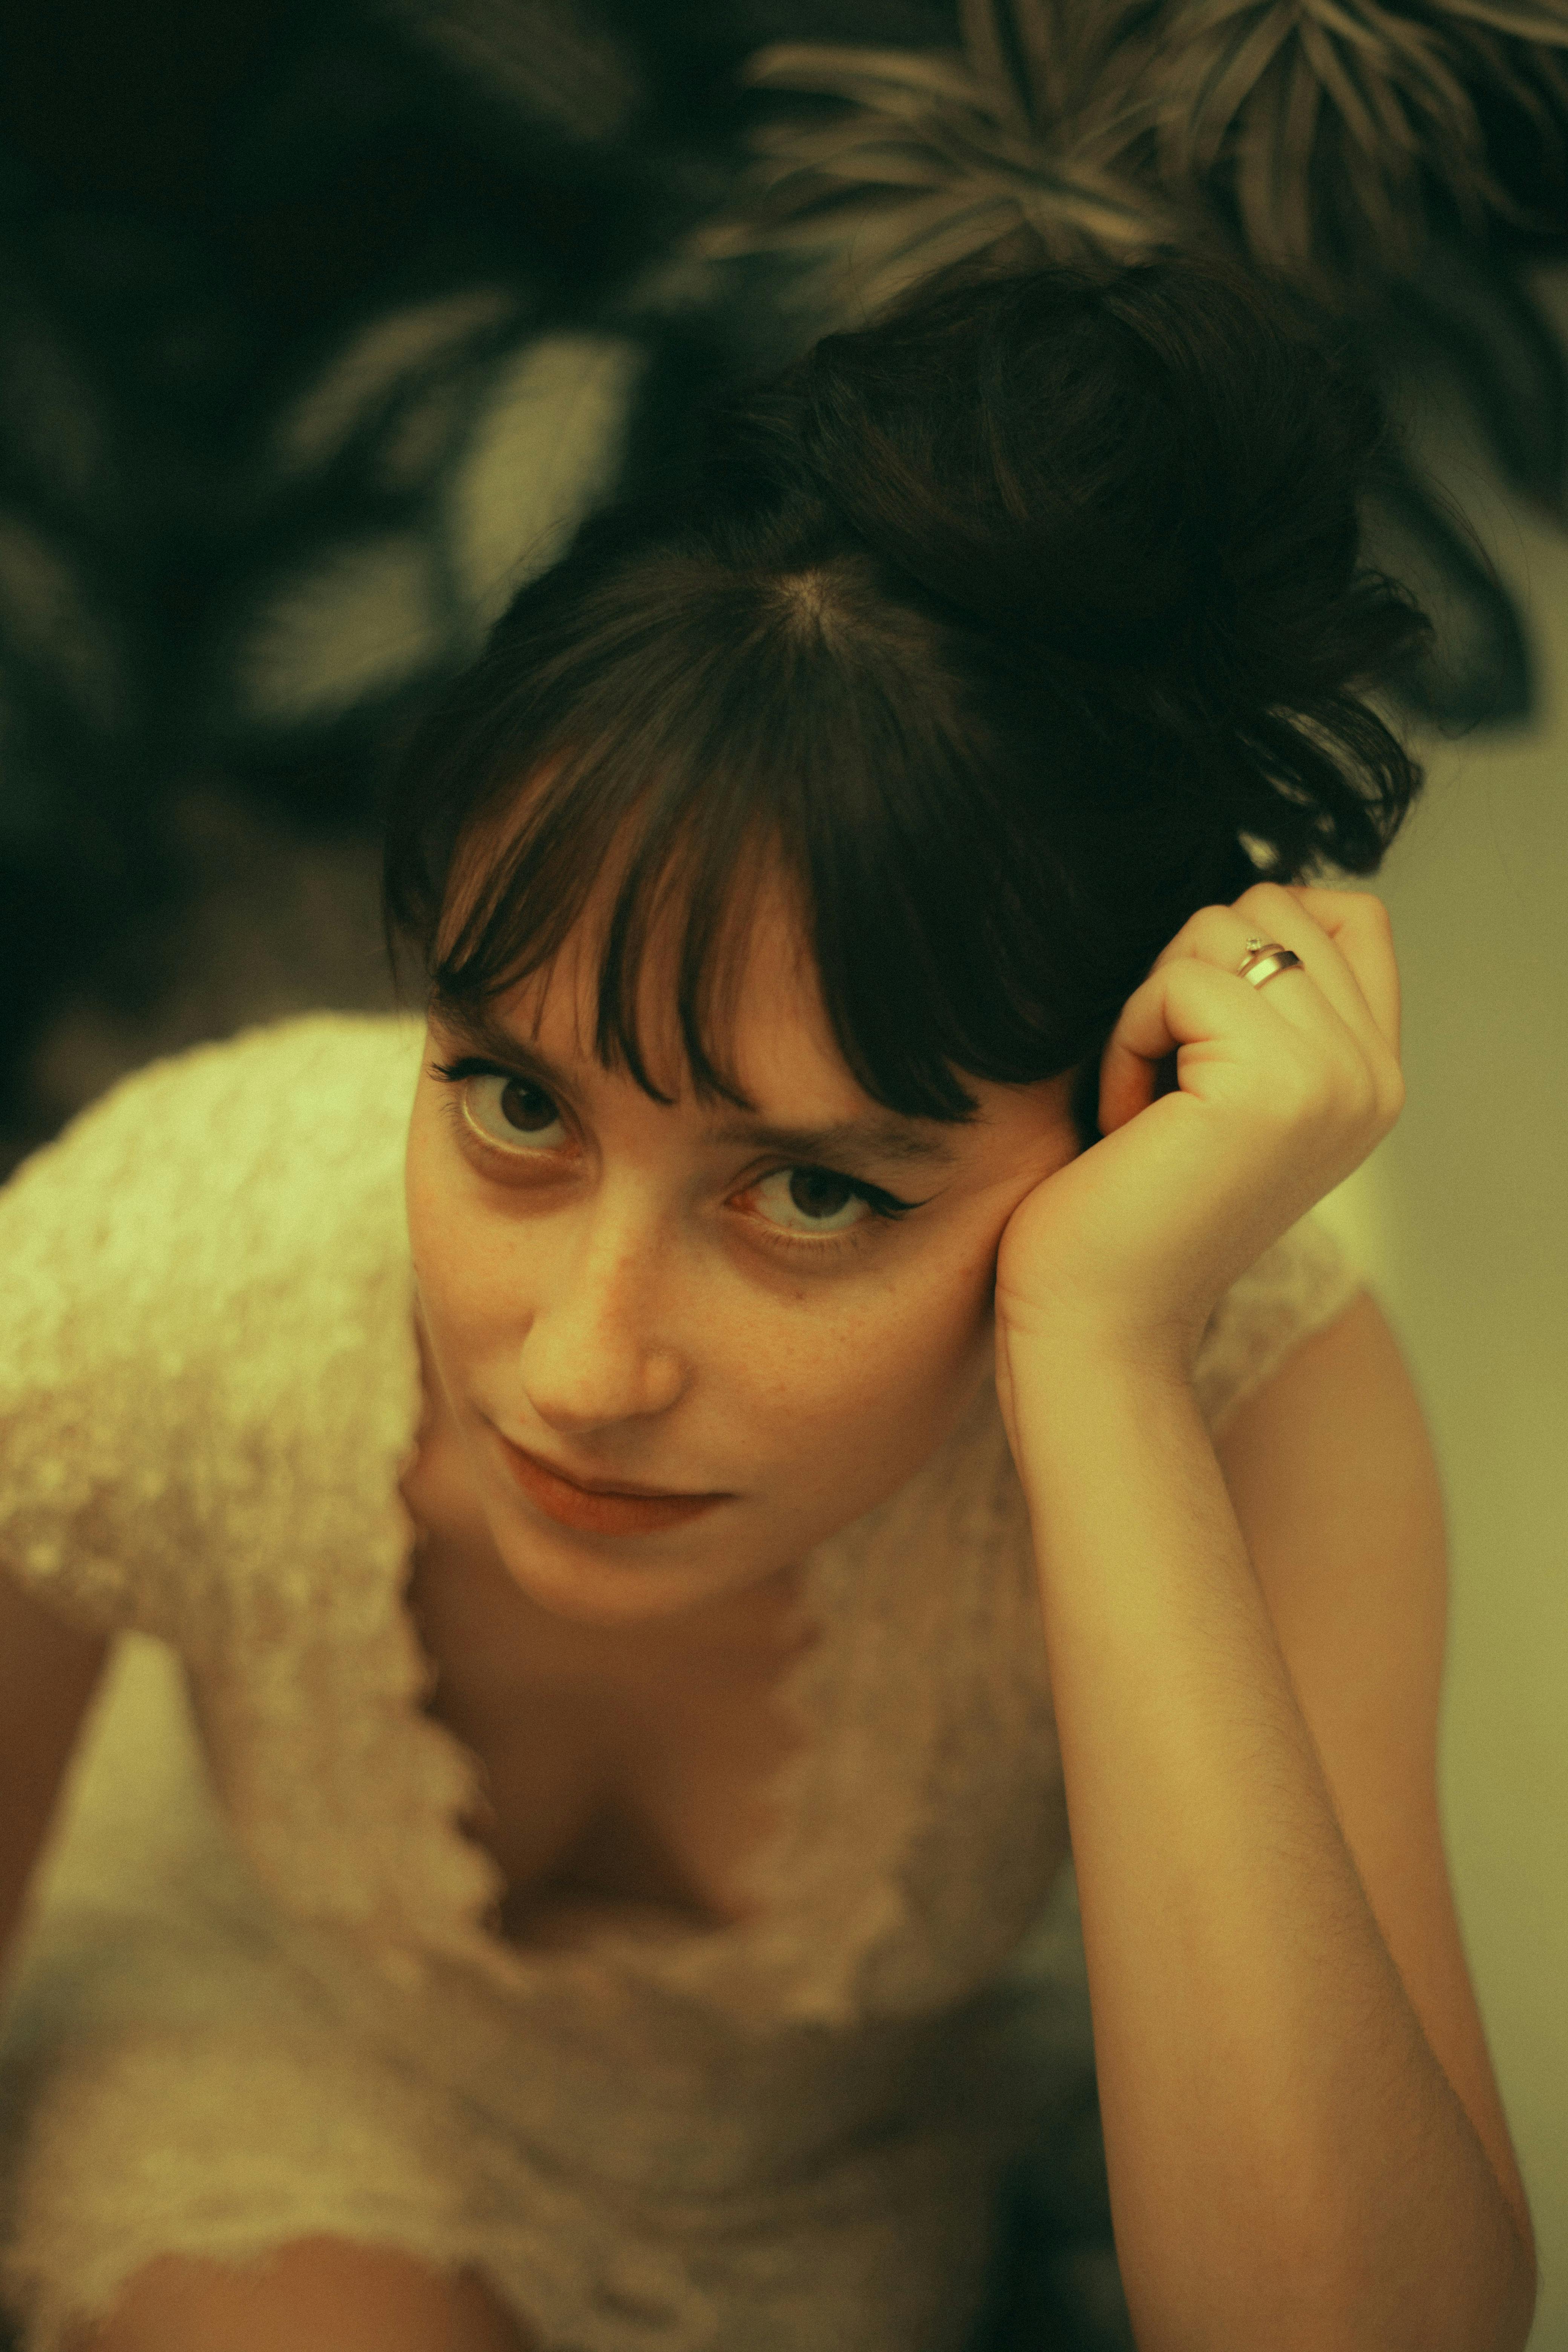
woman, lips, shoulder, hairstyle, eyelash, fashion, black hair, bangs, headpiece, hime cut, makeover, portrait photography, photo shoot, model, bridal clothing, layered hair, happiness, fashion model, portrait, day dress, cosmetics, embellishment, eye liner, lipstick, bride